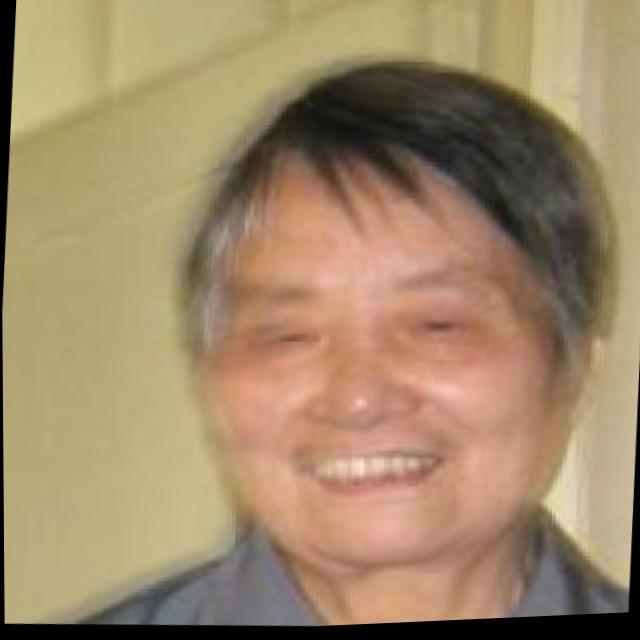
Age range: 65+